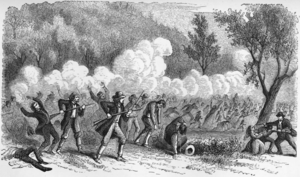
Massakre
Mountain Meadows-massakren i 1857, hvor mormoner og Paiute-indianere myrdede 120 emigranter.
Massakre er betegnelsen for samtidigt mord på flere personer; nedhugning af en større menneskemængde; nedsabling; myrderi; blodbad.